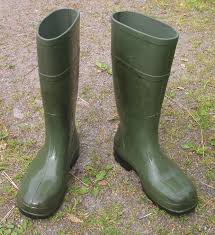
Waste category: shoes